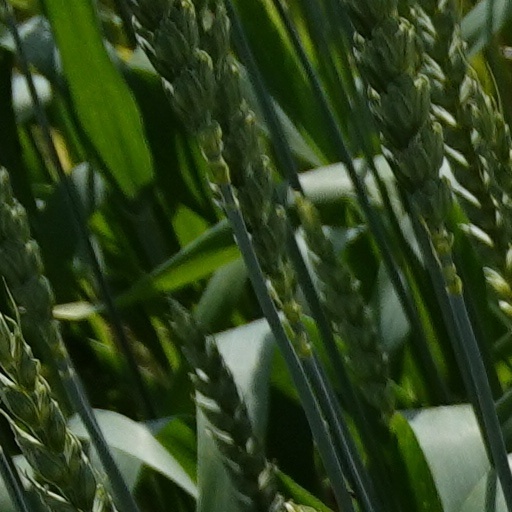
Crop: wheat